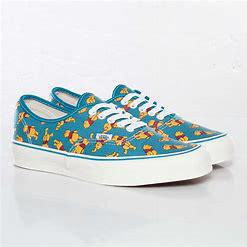
Brand: Vans
Model: OG Authentic LX